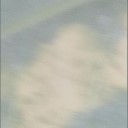
Label: Leaf_rust